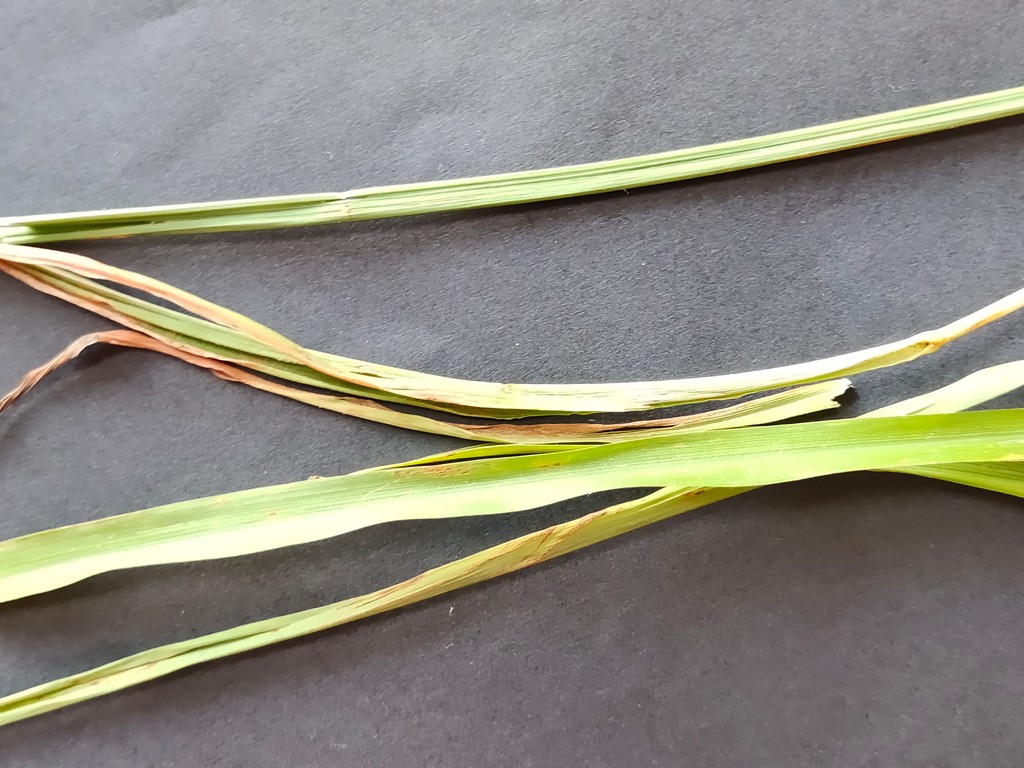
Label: Unhealthy